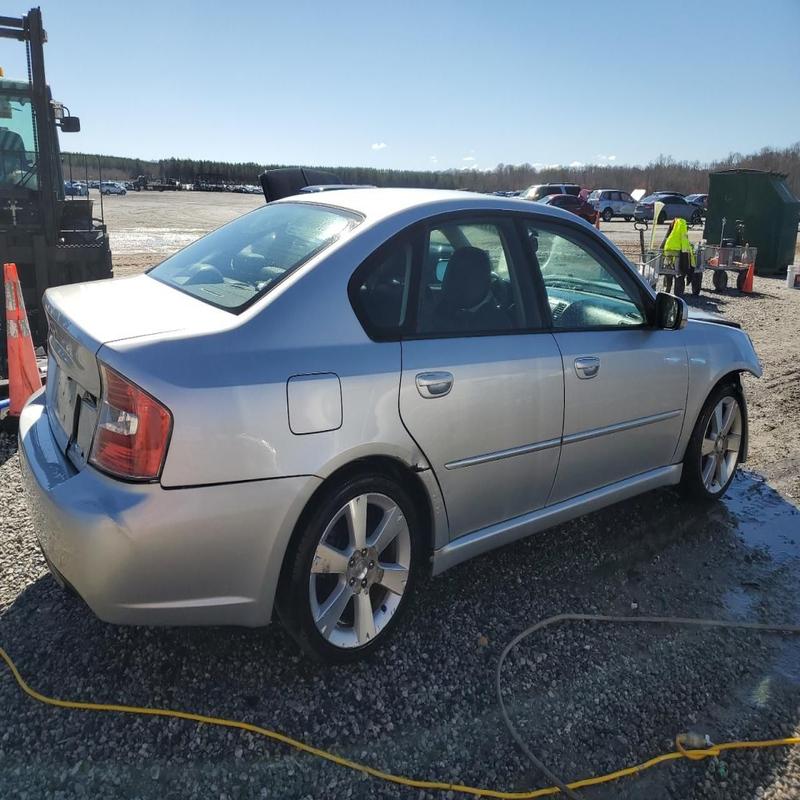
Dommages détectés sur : aile avant droite, aile arrière droite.
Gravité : mineur